John Cumberland (actor)

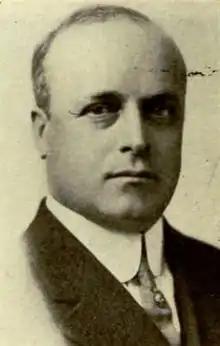
Cumberland in 1919

John Cumberland was a Canadian actor on stage and screen. He had starring roles and featured in comedies.